VS-21

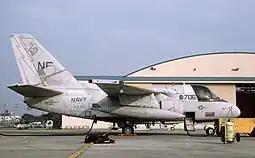
An S-3B Viking of VS-21 at NAF Atsugi in November 1994.

VS-21's first Persian Gulf deployment since 1990 began on 15 April 1992, arriving in the region on 10 August. They became the first US Navy VS squadron to take part in Operation Southern Watch when the "Independence" and her air wing were assigned to begin the No-Fly Zone over Southern Iraq on 26 August 1992. VS-21 and the "Independence" were relieved by the "Ranger" Battlegroup on 14 September 1992, before returning to Japan on 13 October 1992.